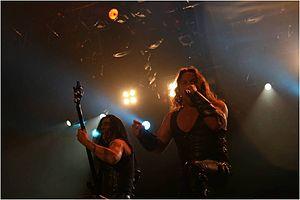
Le viking metal est un sous-genre musical du heavy metal, dont les origines sont retracées par le black metal et le folk nordique, caractérisé par les paroles qui font référence principalement à la mythologie nordique, aux Vikings ou au paganisme. La majorité des groupes de viking metal sont originaires de la Scandinavie élargie. Dans la musique du viking metal, les claviers et les instruments traditionnels comme le violon ou l'accordéon sont omniprésents et le rythme est galopant. Le viking metal est davantage un concept lyrique et thématique qu'un genre musical en tant que tel. Il incorpore à la fois des groupes de black metal et de death metal ainsi que de folk metal.